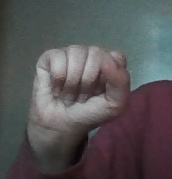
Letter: saad